Webb Mountain Discovery Zone

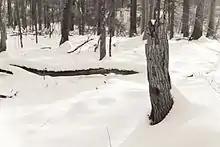
Webb Mountain Park is in Monroe, CT. The parking lot is located at 52 Webb Circle.

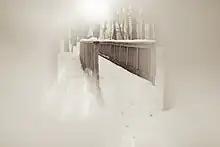
Webb Mountain Park Discovery Zone is on 171 acres. This bridge was completed by the Monroe Eagle Scouts in 2010.

In 2004, the Town of Monroe, with help from the Connecticut Department of Environmental Protection (DEP), purchased of open space between Webb Mountain Park to the north and Aquarion Water Company property to the south. A comprehensive review of the property identified significant opportunities to leverage the land’s unique biodiversity including vernal pools, wildlife habitats, varietal forestation for educational purposes at several grade levels.